Keenan Burton

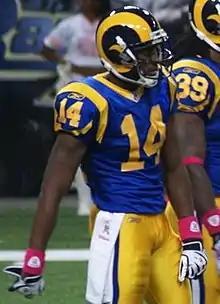
Burton with the St. Louis Rams in 2009

Keenan Burton (born October 29, 1984) is an American former professional football wide receiver. He was selected by the St. Louis Rams in the fourth round of the 2008 NFL draft. He played college football at Kentucky.